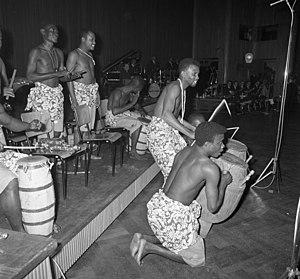
La Guinée est une nation ouest-africaine, composée de nombreux groupes ethniques. Parmi ses musiciens les plus connus, se trouve Mory Kanté.